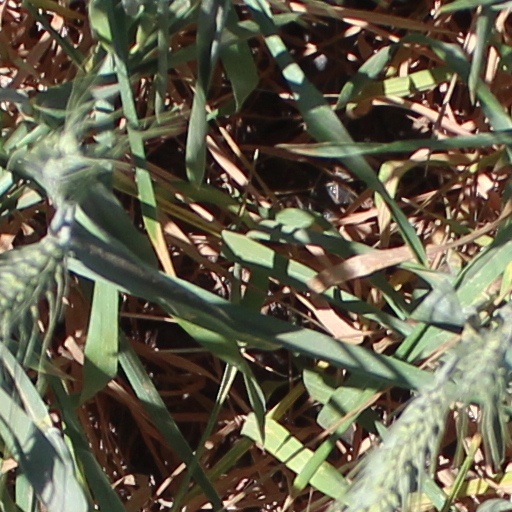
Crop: wheat